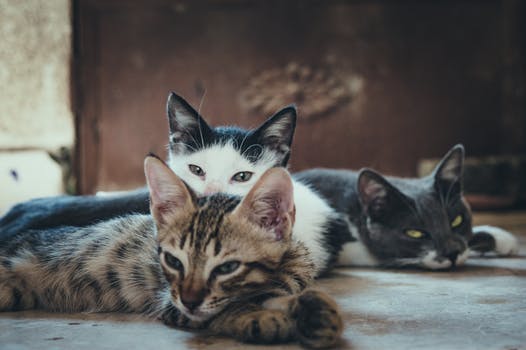
Label: No Watermark